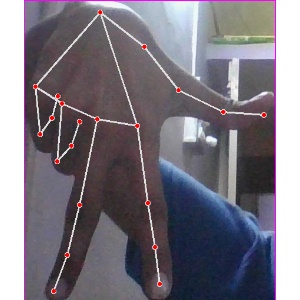
अक्षर: ग